Rising Tides

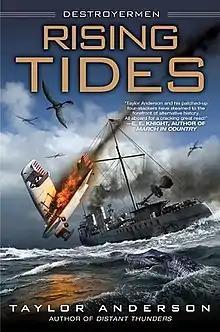
First edition

Rising Tides is the fifth book of the "Destroyermen" series of alternate history novels by Taylor Anderson.